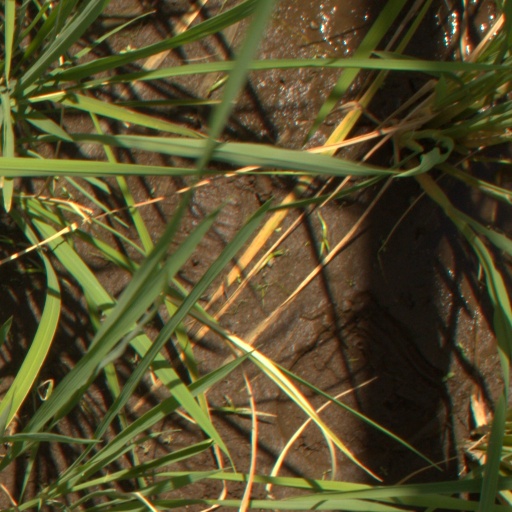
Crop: rice